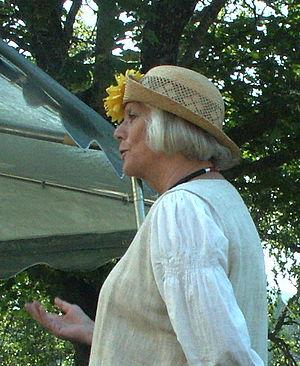
Le Parti de l’environnement-Les Verts, est un parti politique suédois écologiste.
Eva Goës, née le 4 juillet 1947 à Umeå, est une femme politique suédoise. Elle est co-porte-parole du Parti de l'environnement Les Verts de 1986 à 1988.